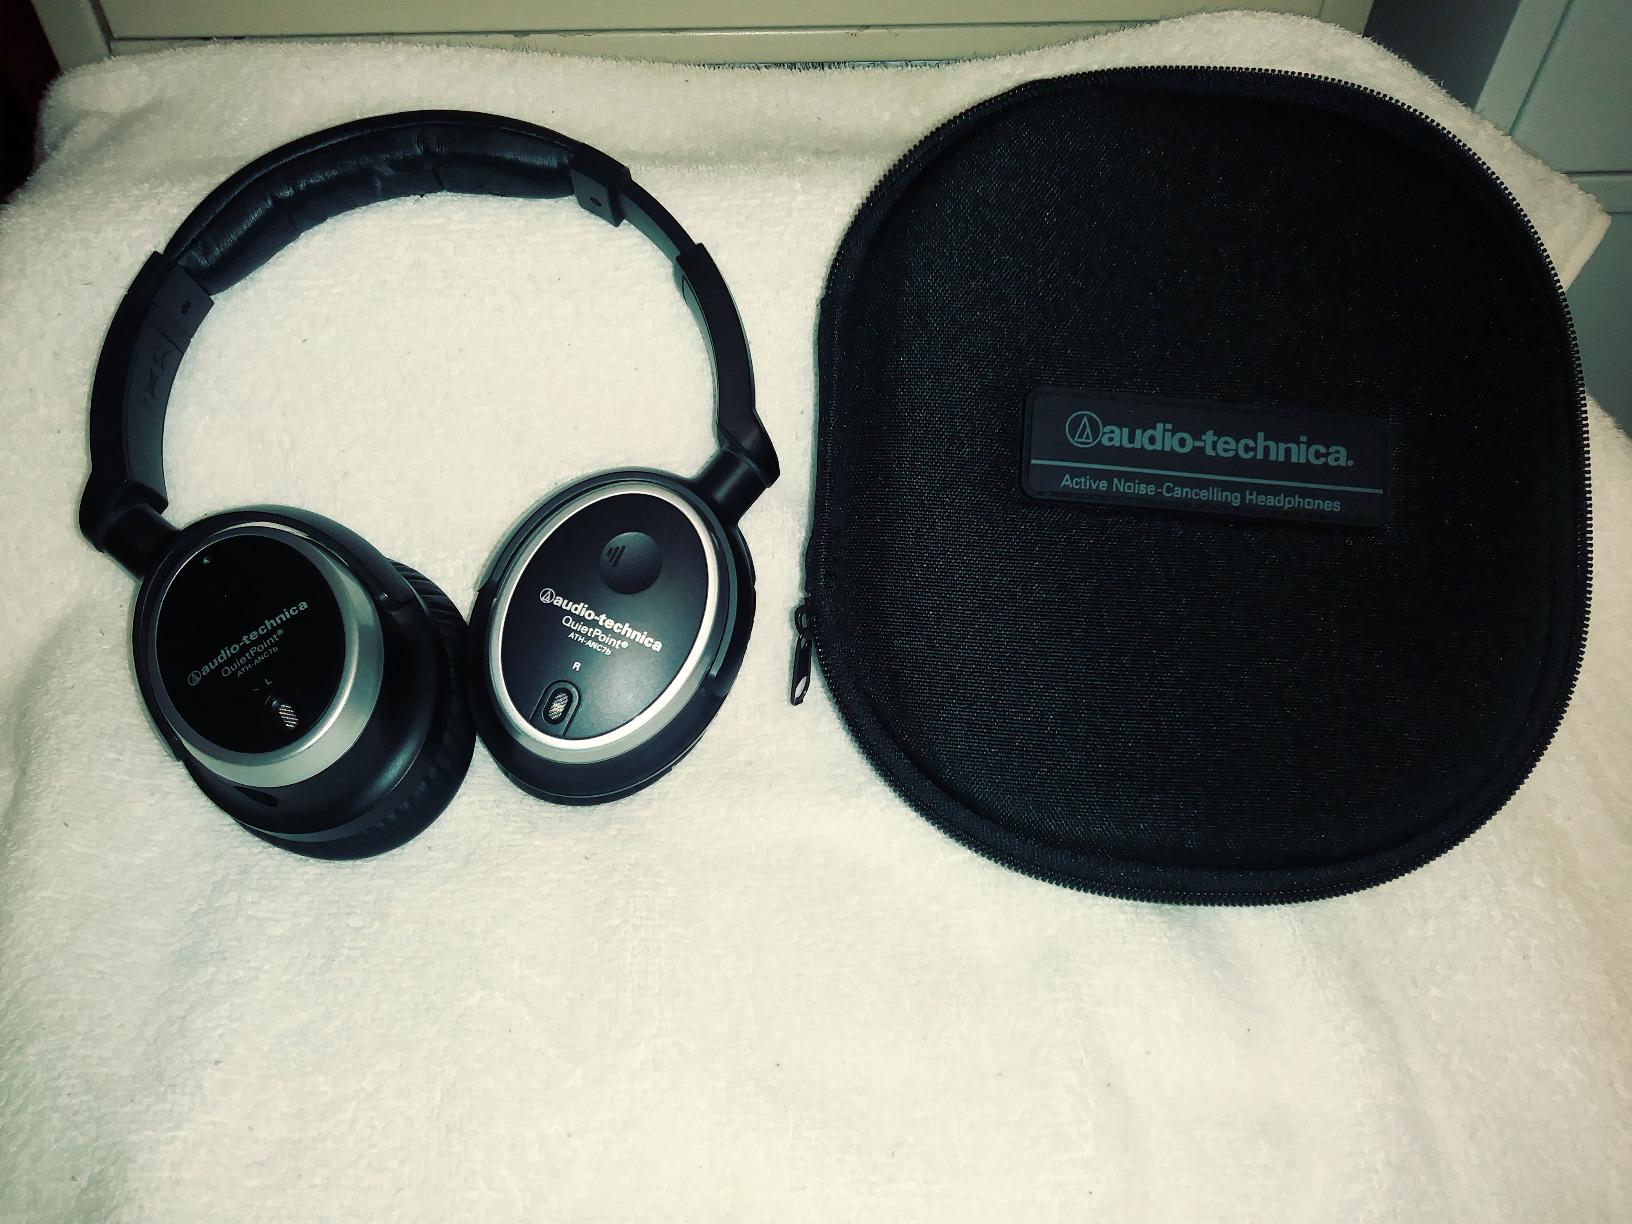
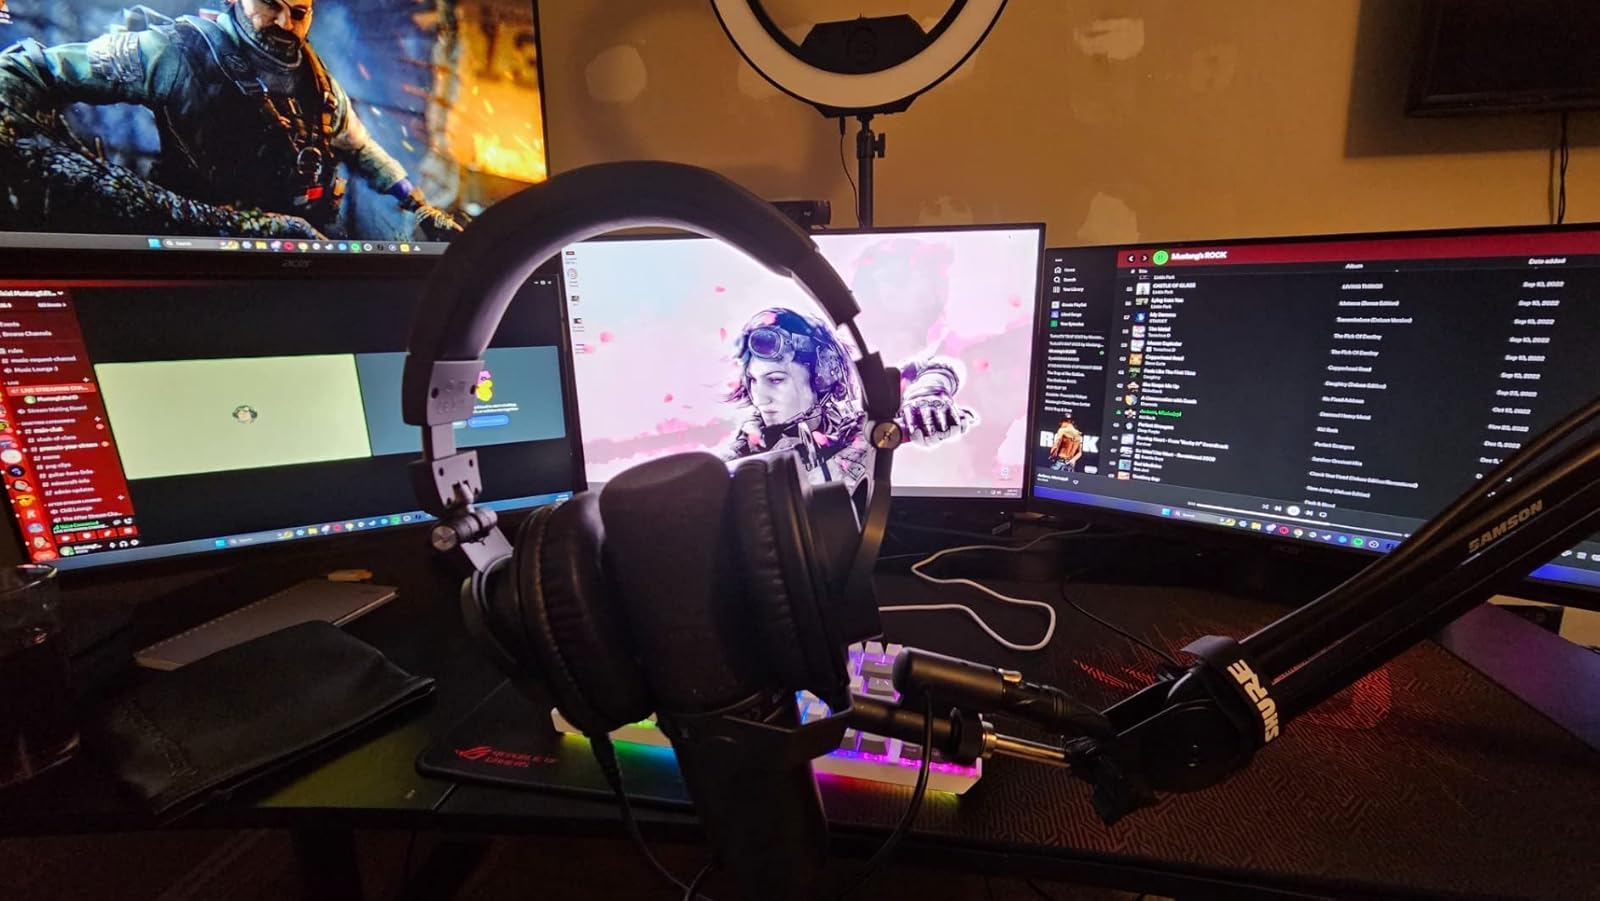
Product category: headphones
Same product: no